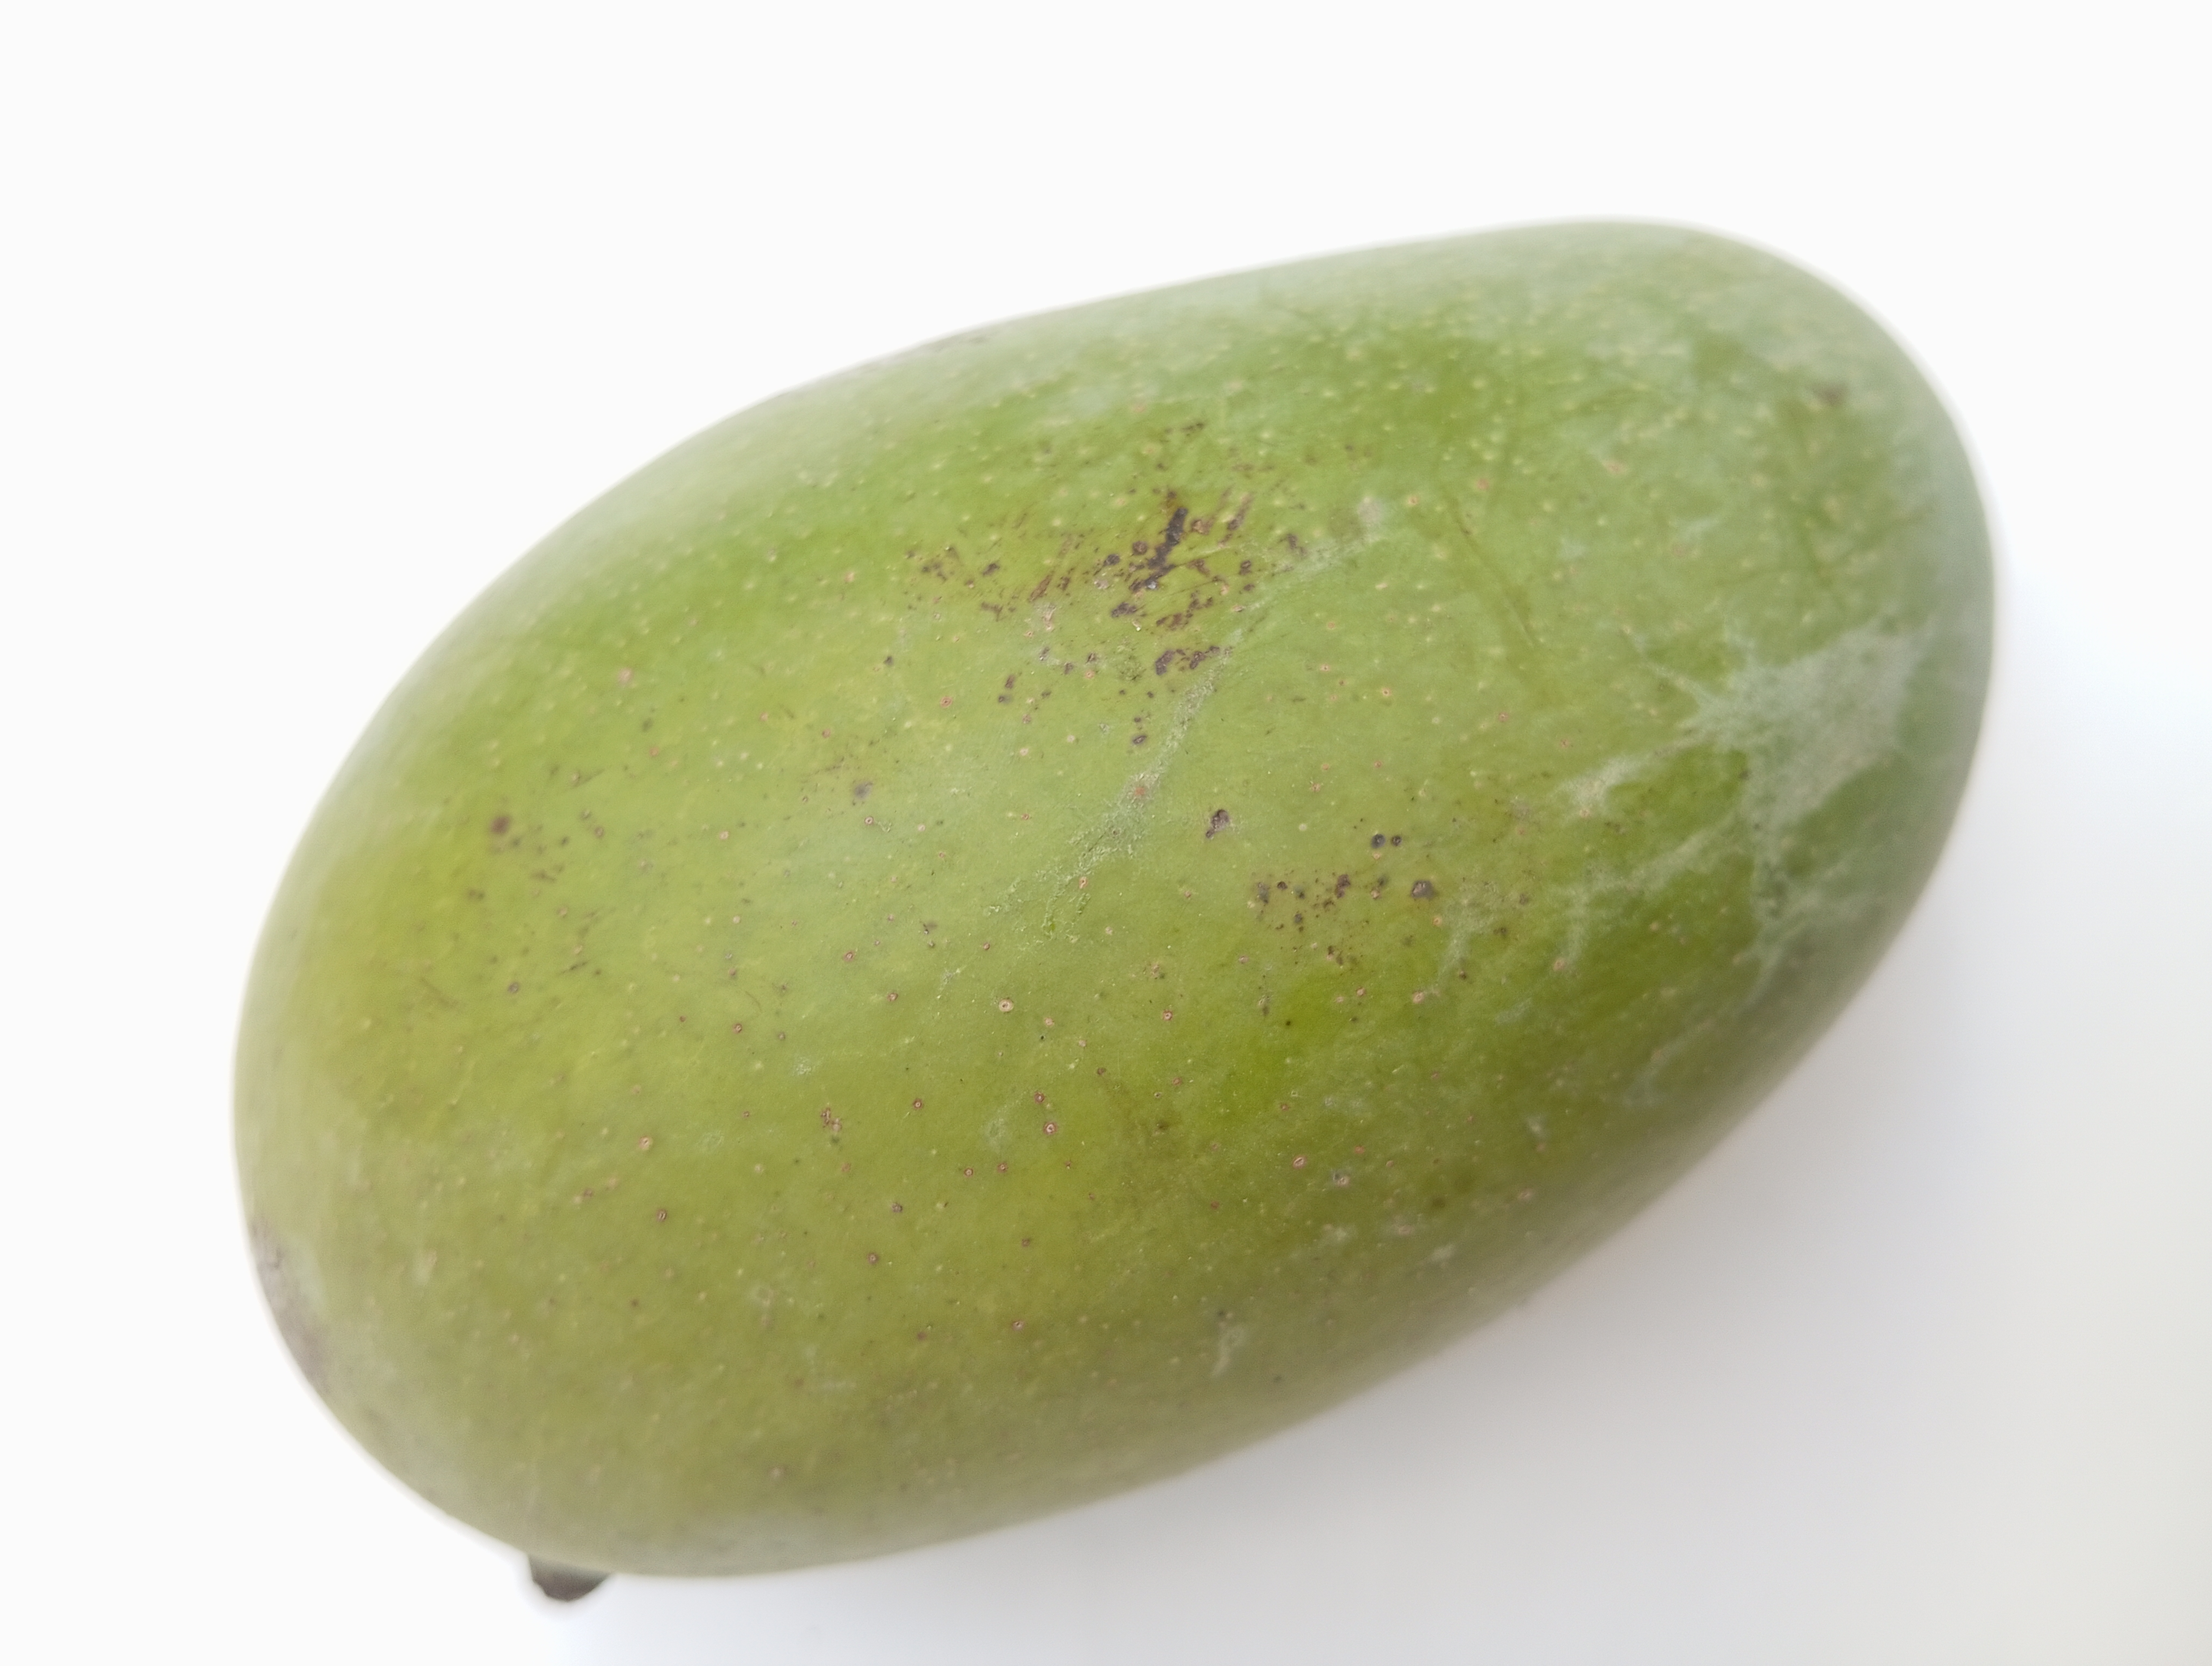
Mango variety: Amrapali